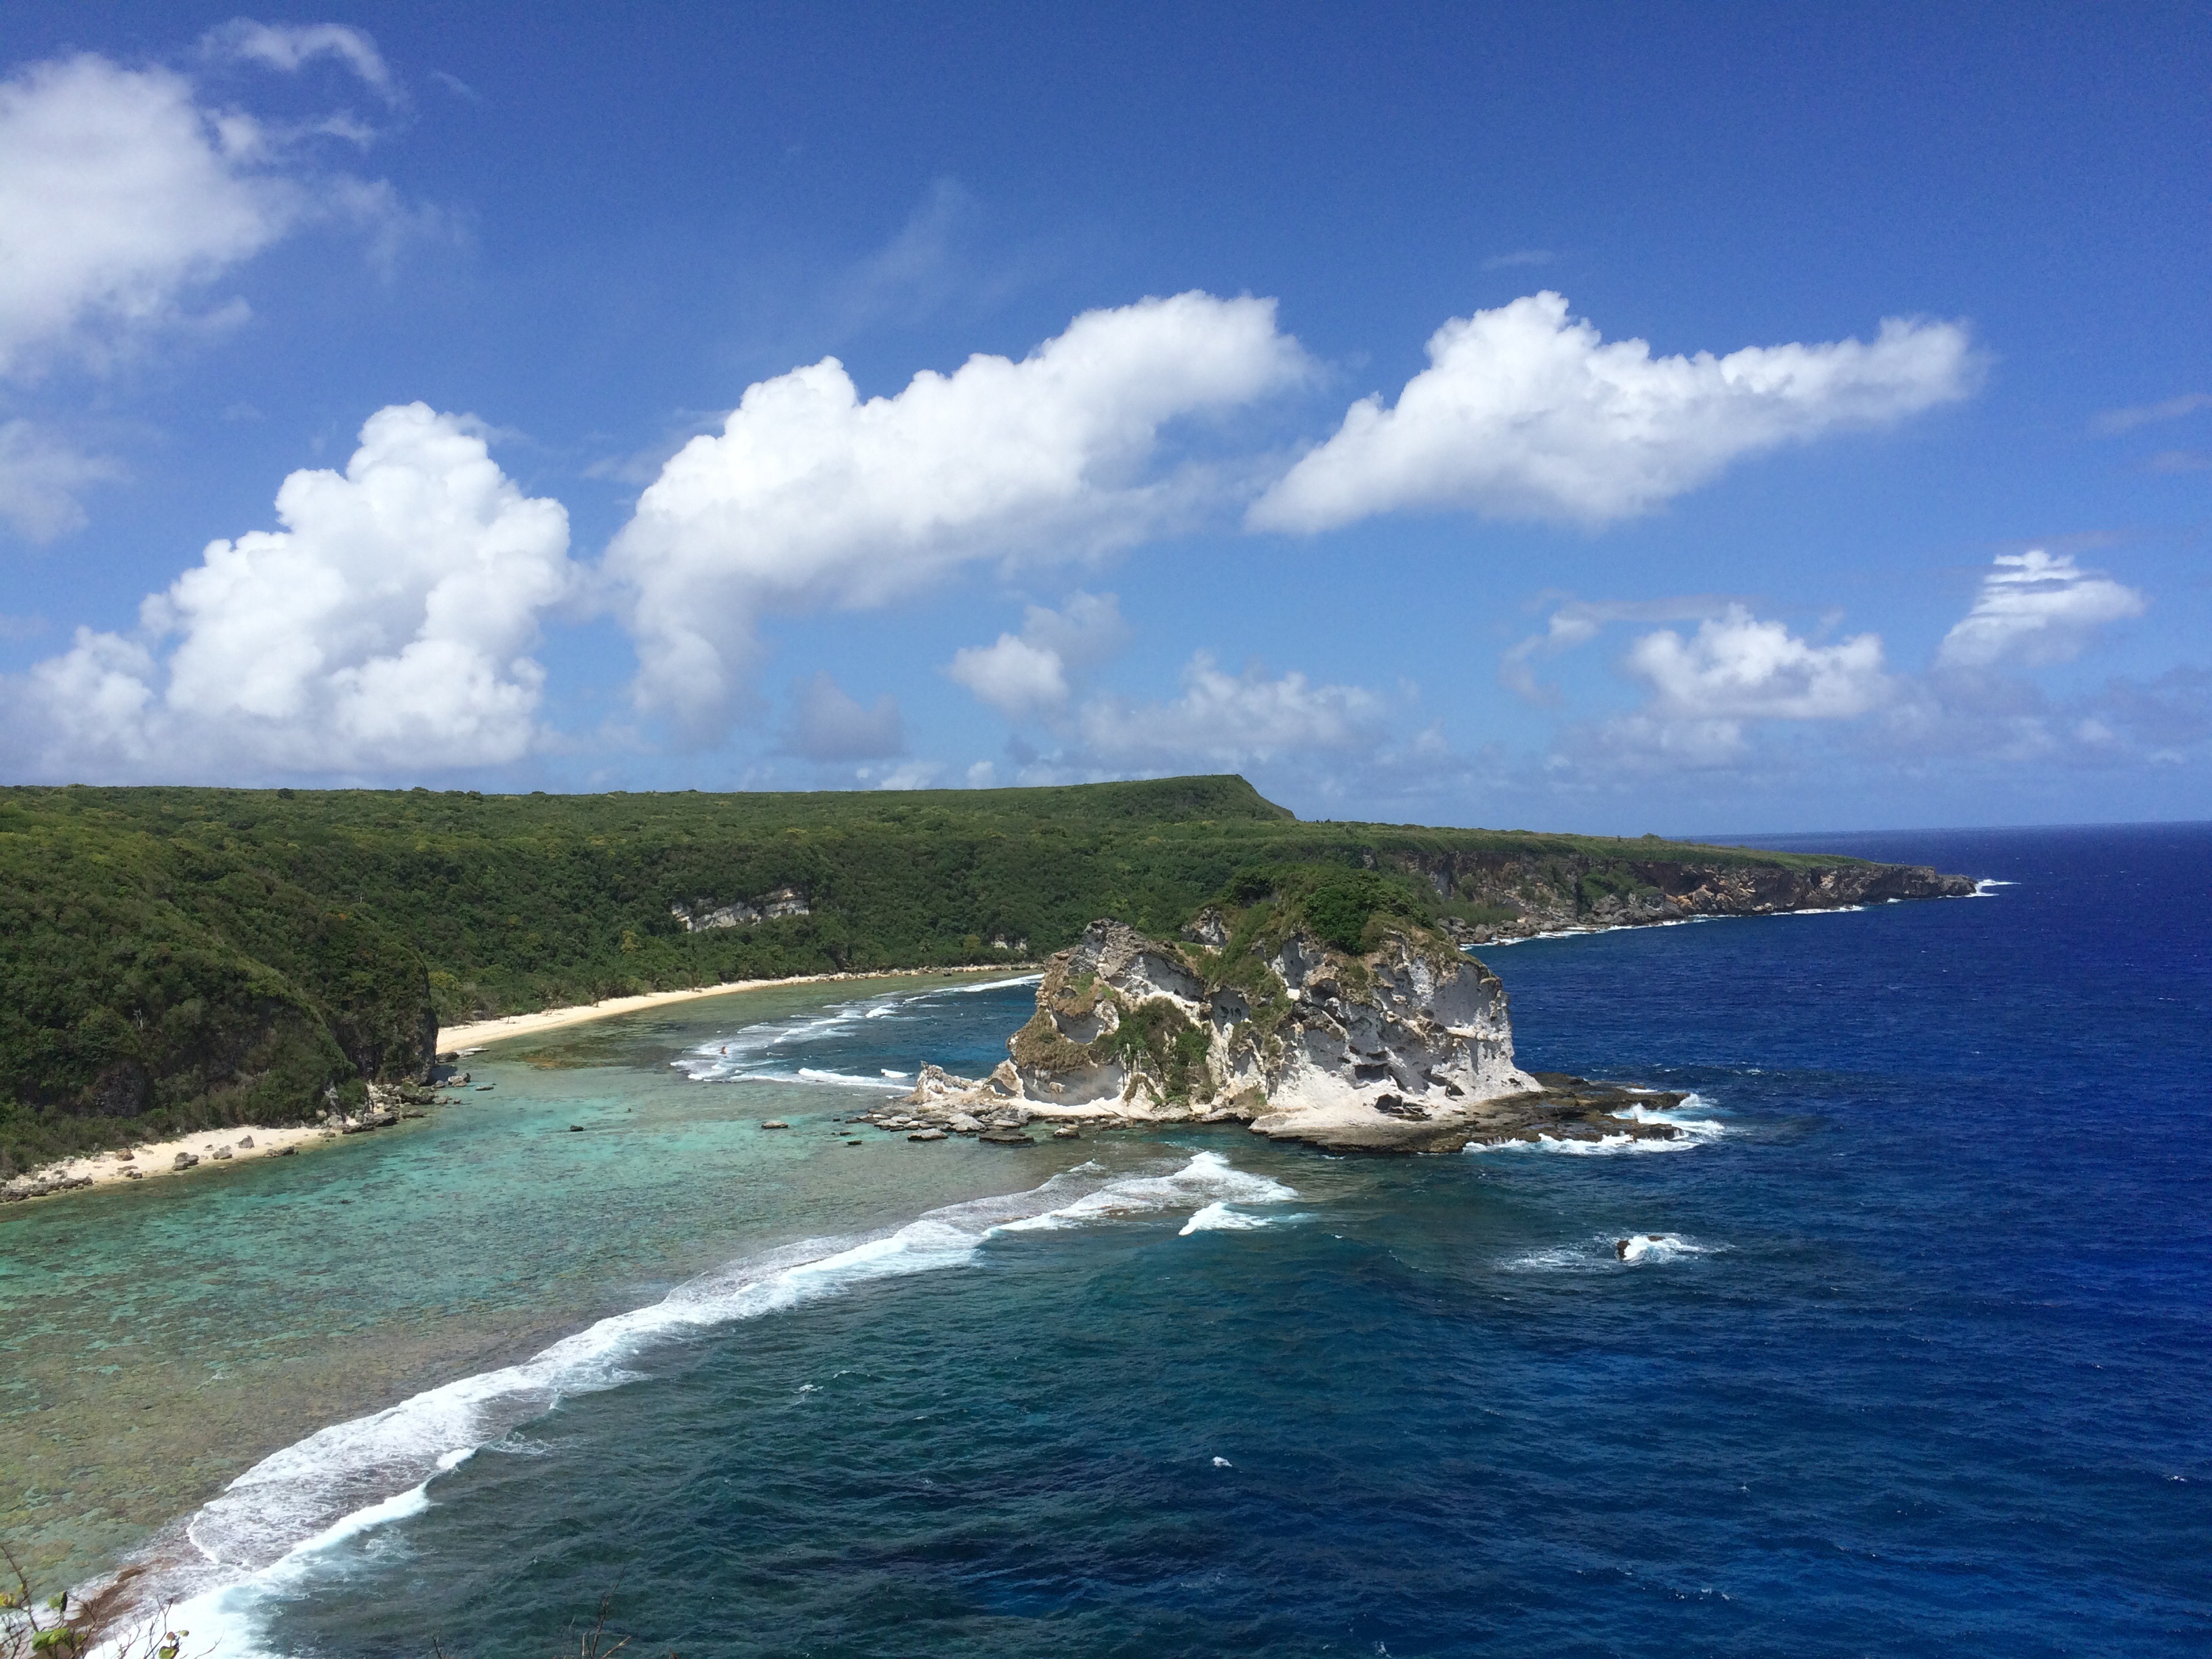
sea, coast, ocean, shore, wave, vacation, cliff, cove, vehicle, bay, island, terrain, archipelago, caribbean, cape, islet, saipan, landform, superb view, geographical feature, wind wave, saeseom